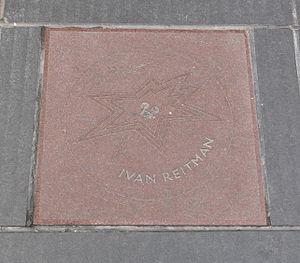
Ivan Reitman est un réalisateur canadien.